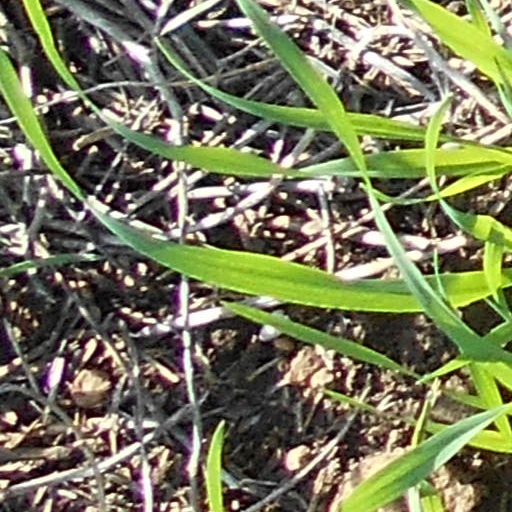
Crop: wheat